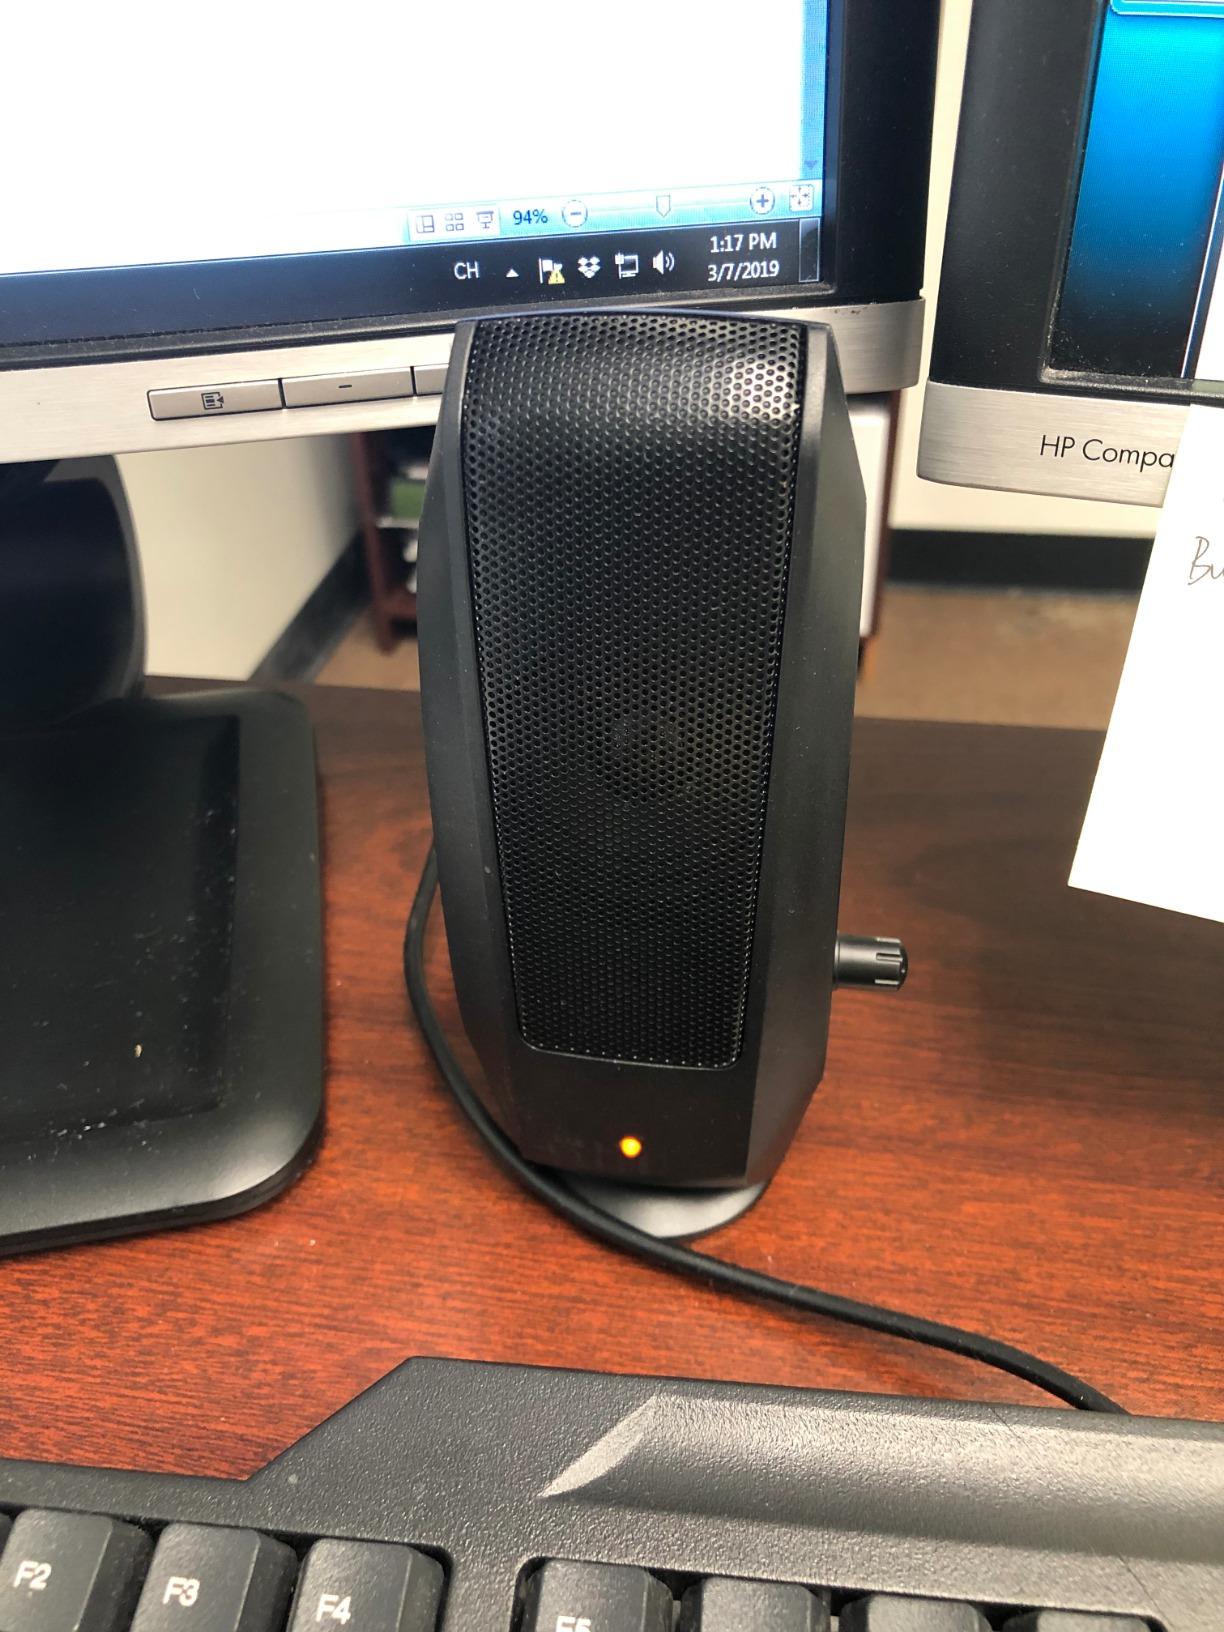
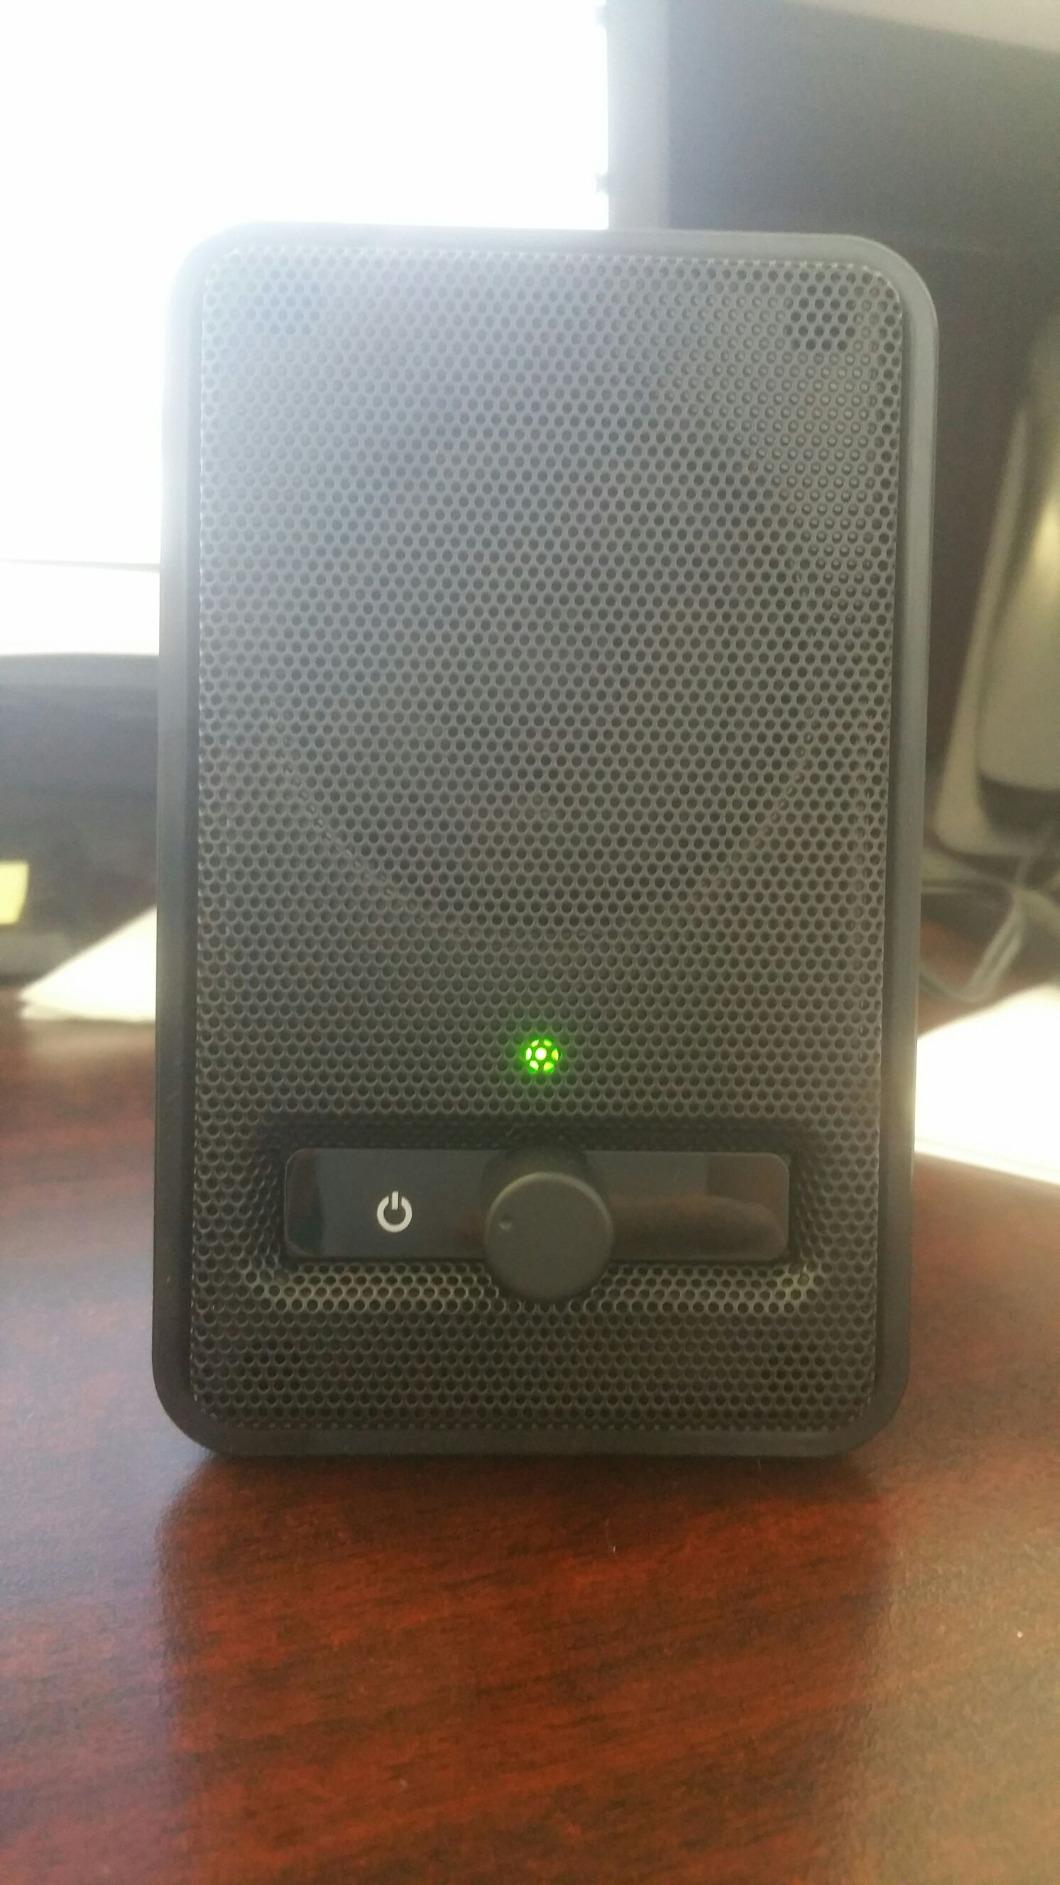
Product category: speaker
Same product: no